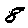
Label: 8